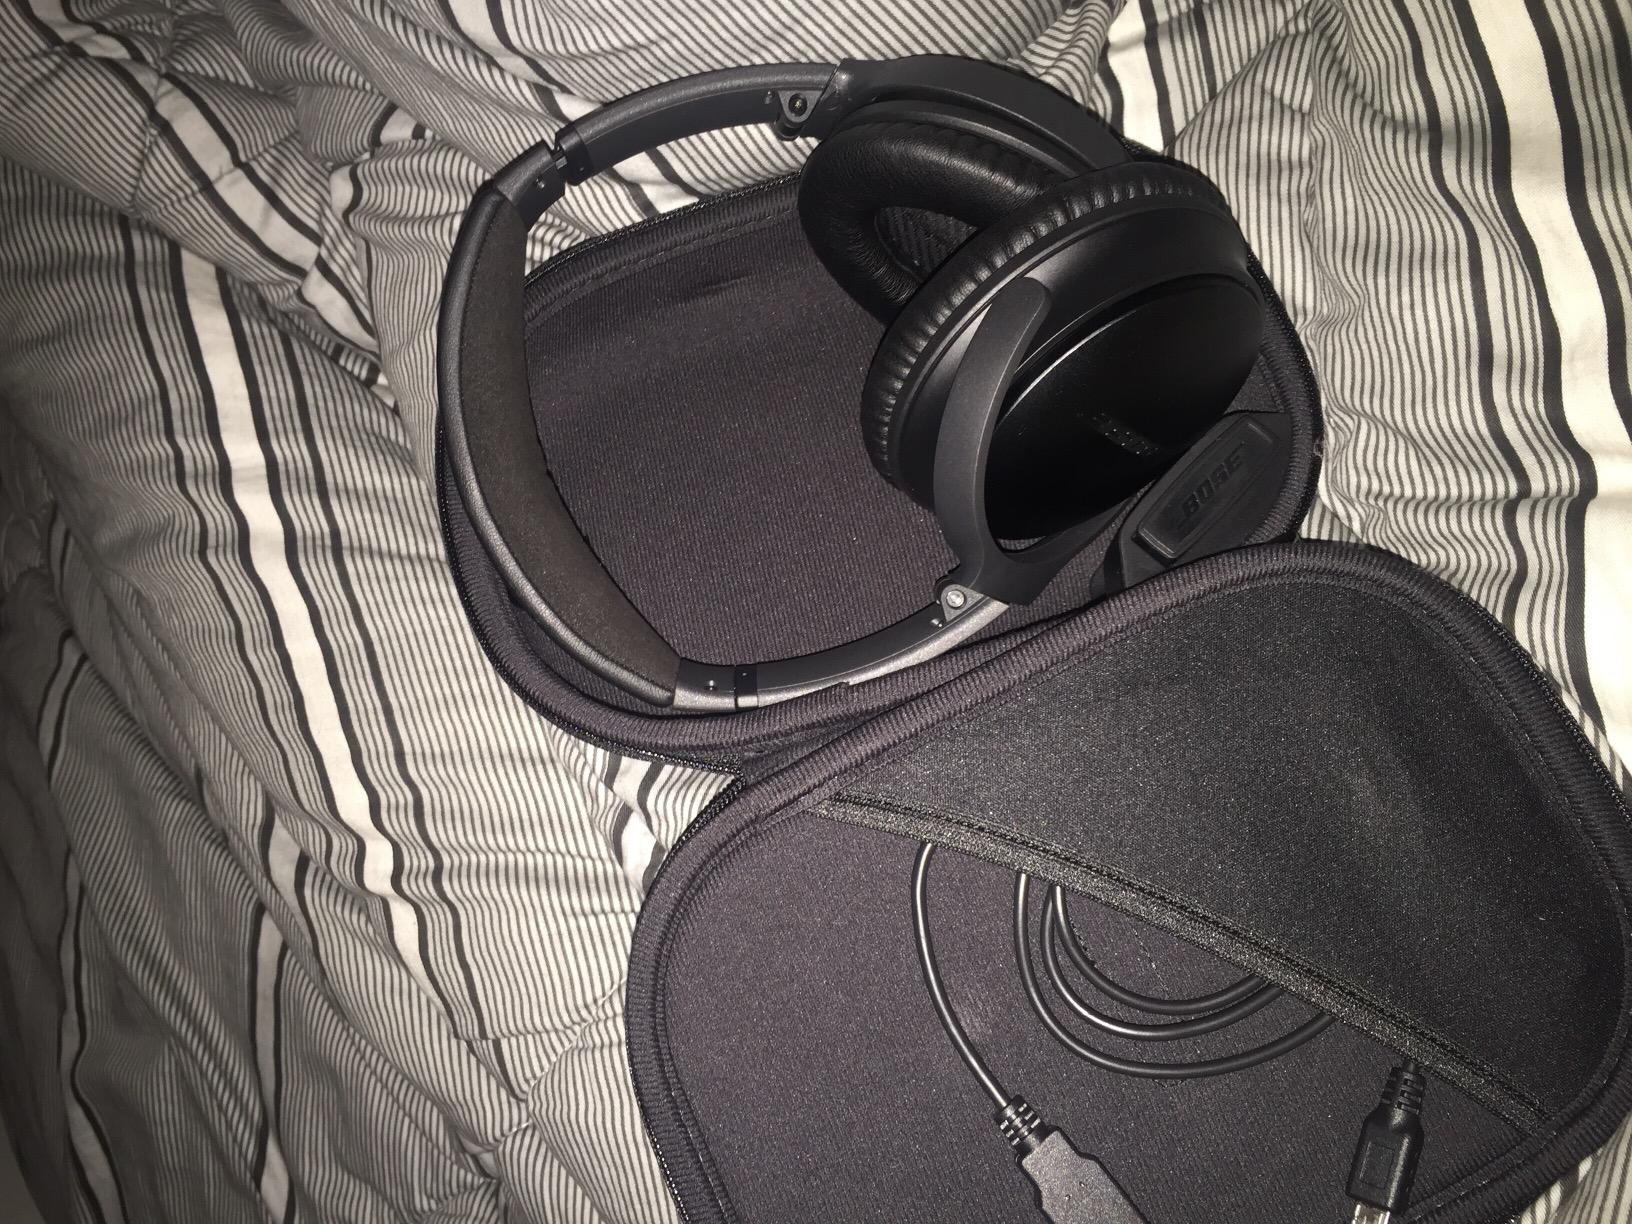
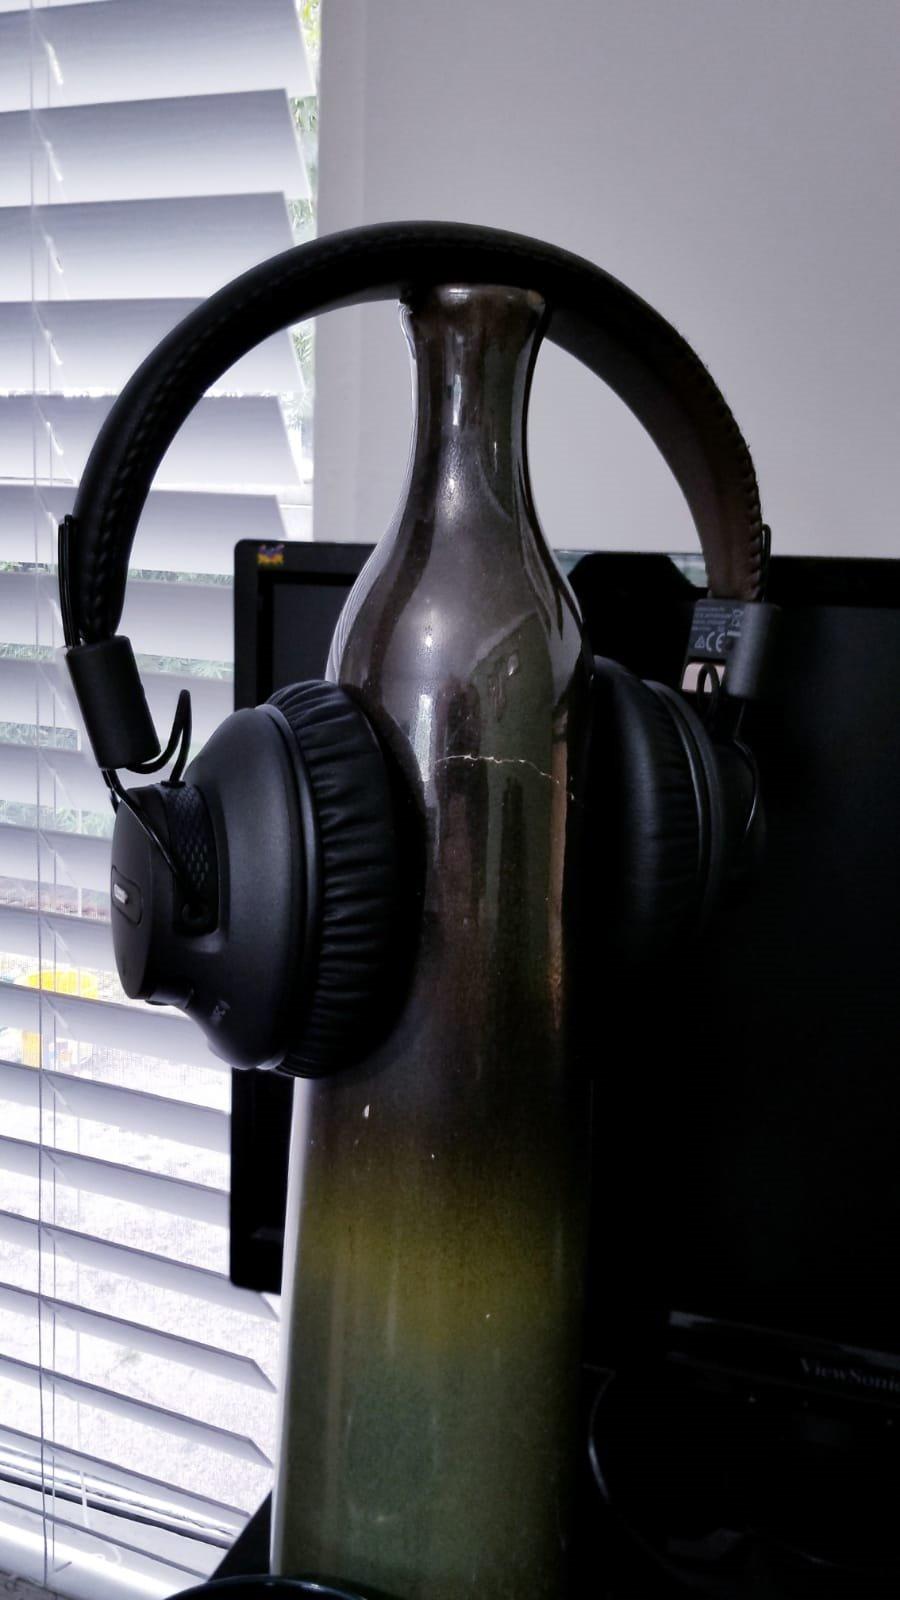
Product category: headphones
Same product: no